First East Turkestan Republic

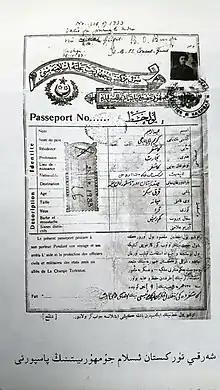

Established distinct from the Khotan Emirate, the TIRET claimed authority over territory stretching from Aksu along the northern rim of the Tarim Basin to Khotan in the south. Khoja Niyaz did not join Republic in November 1933 and kept a separate administration in Aksu that was involved in negotiations with the Soviet Union. In fact, the government in Kashgar was strapped for resources, plagued by rapid inflation, and surrounded by hostile powers — including the Hui forces under Ma Zhancang.